Tessera (commerce)

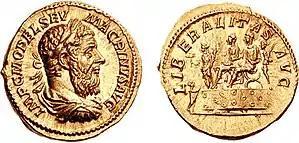
Aureus by Roman Emperor Macrinus - The Emperor gives Tesserae to the people

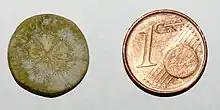
Roman Tessera

A tessera was the ancient Roman equivalent of a theater ticket. Stamped into a clay shard was an entrance aisle and row number for spectators attending an event at an amphitheater or arena. Above the doors of the Colosseum in Rome are numbers corresponding to those stamped into a spectator's "tessera". "Tesserae frumentariae" and "nummariae" were tokens given at certain times by the Roman magistrates to citizens, in exchange for which they received a fixed amount of wheat or money.